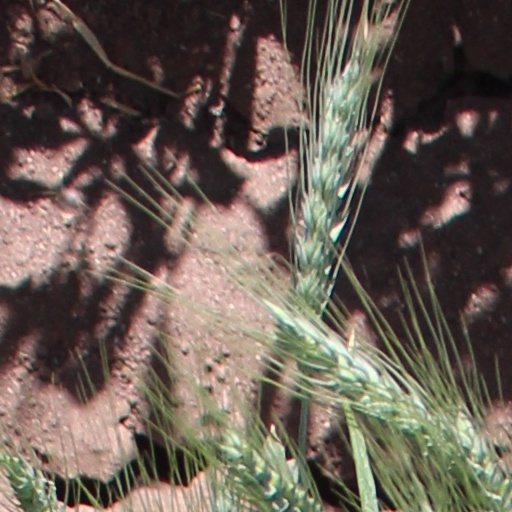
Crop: wheat